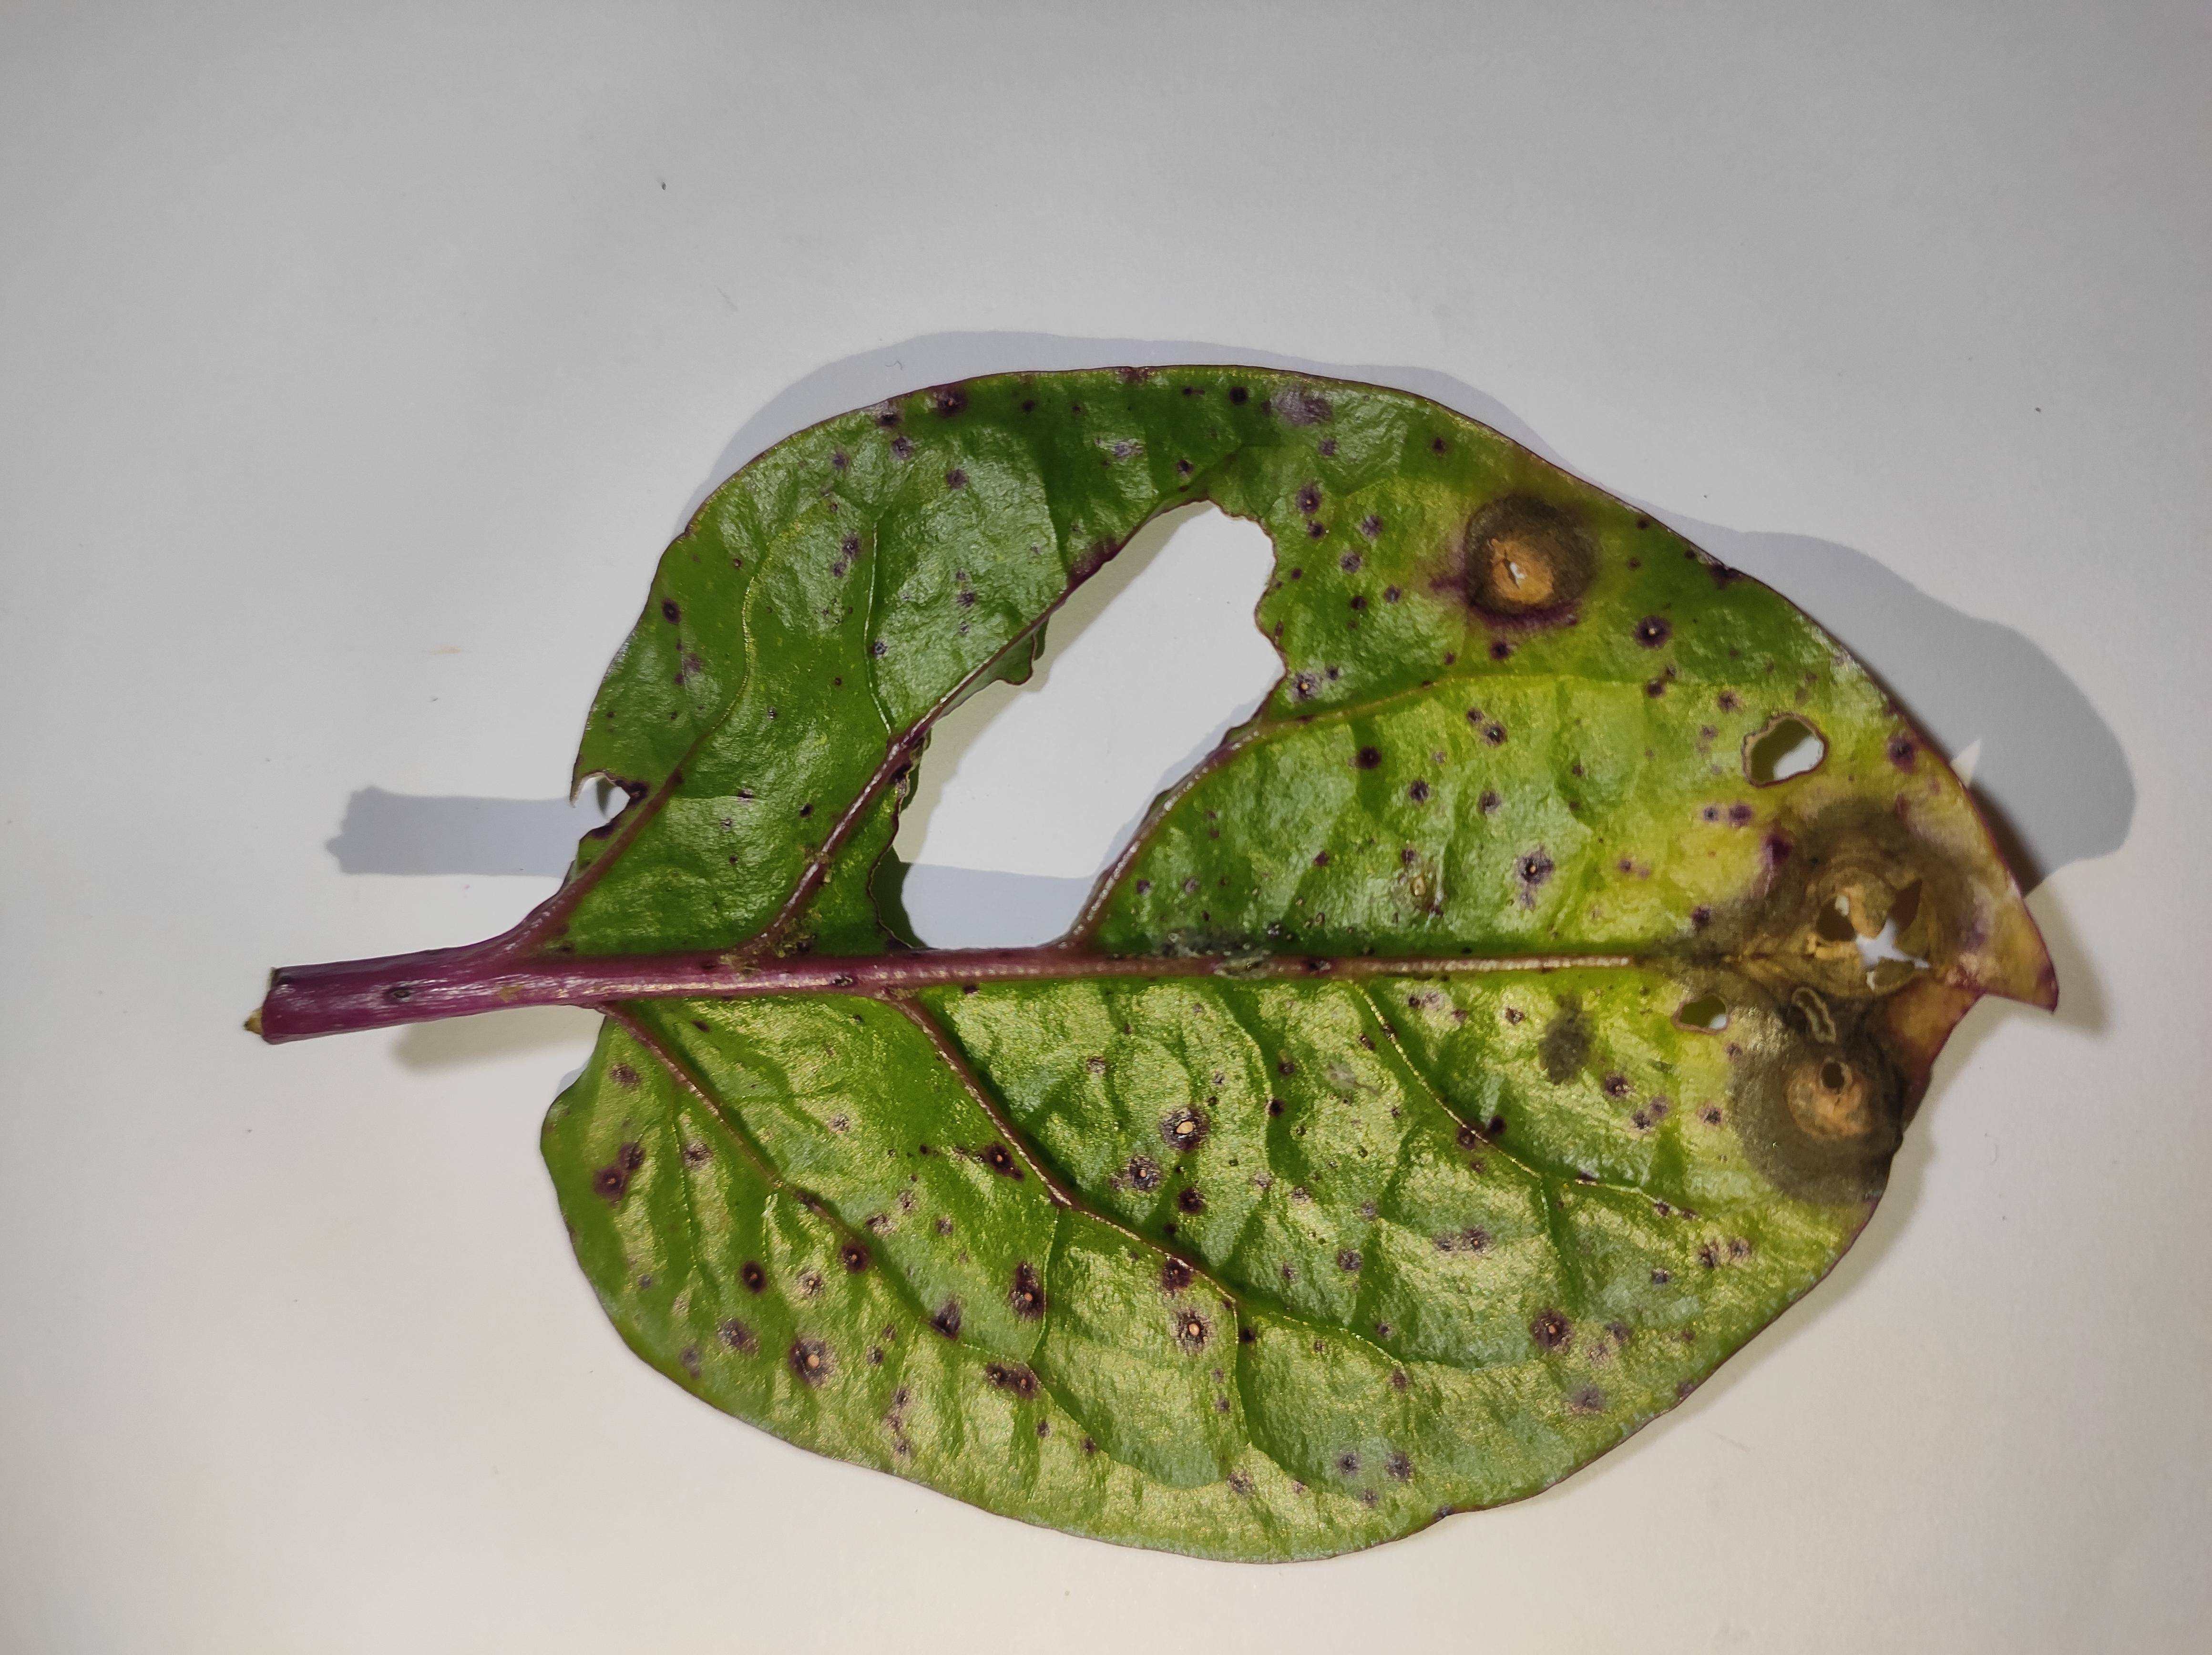
Label: straw_mite